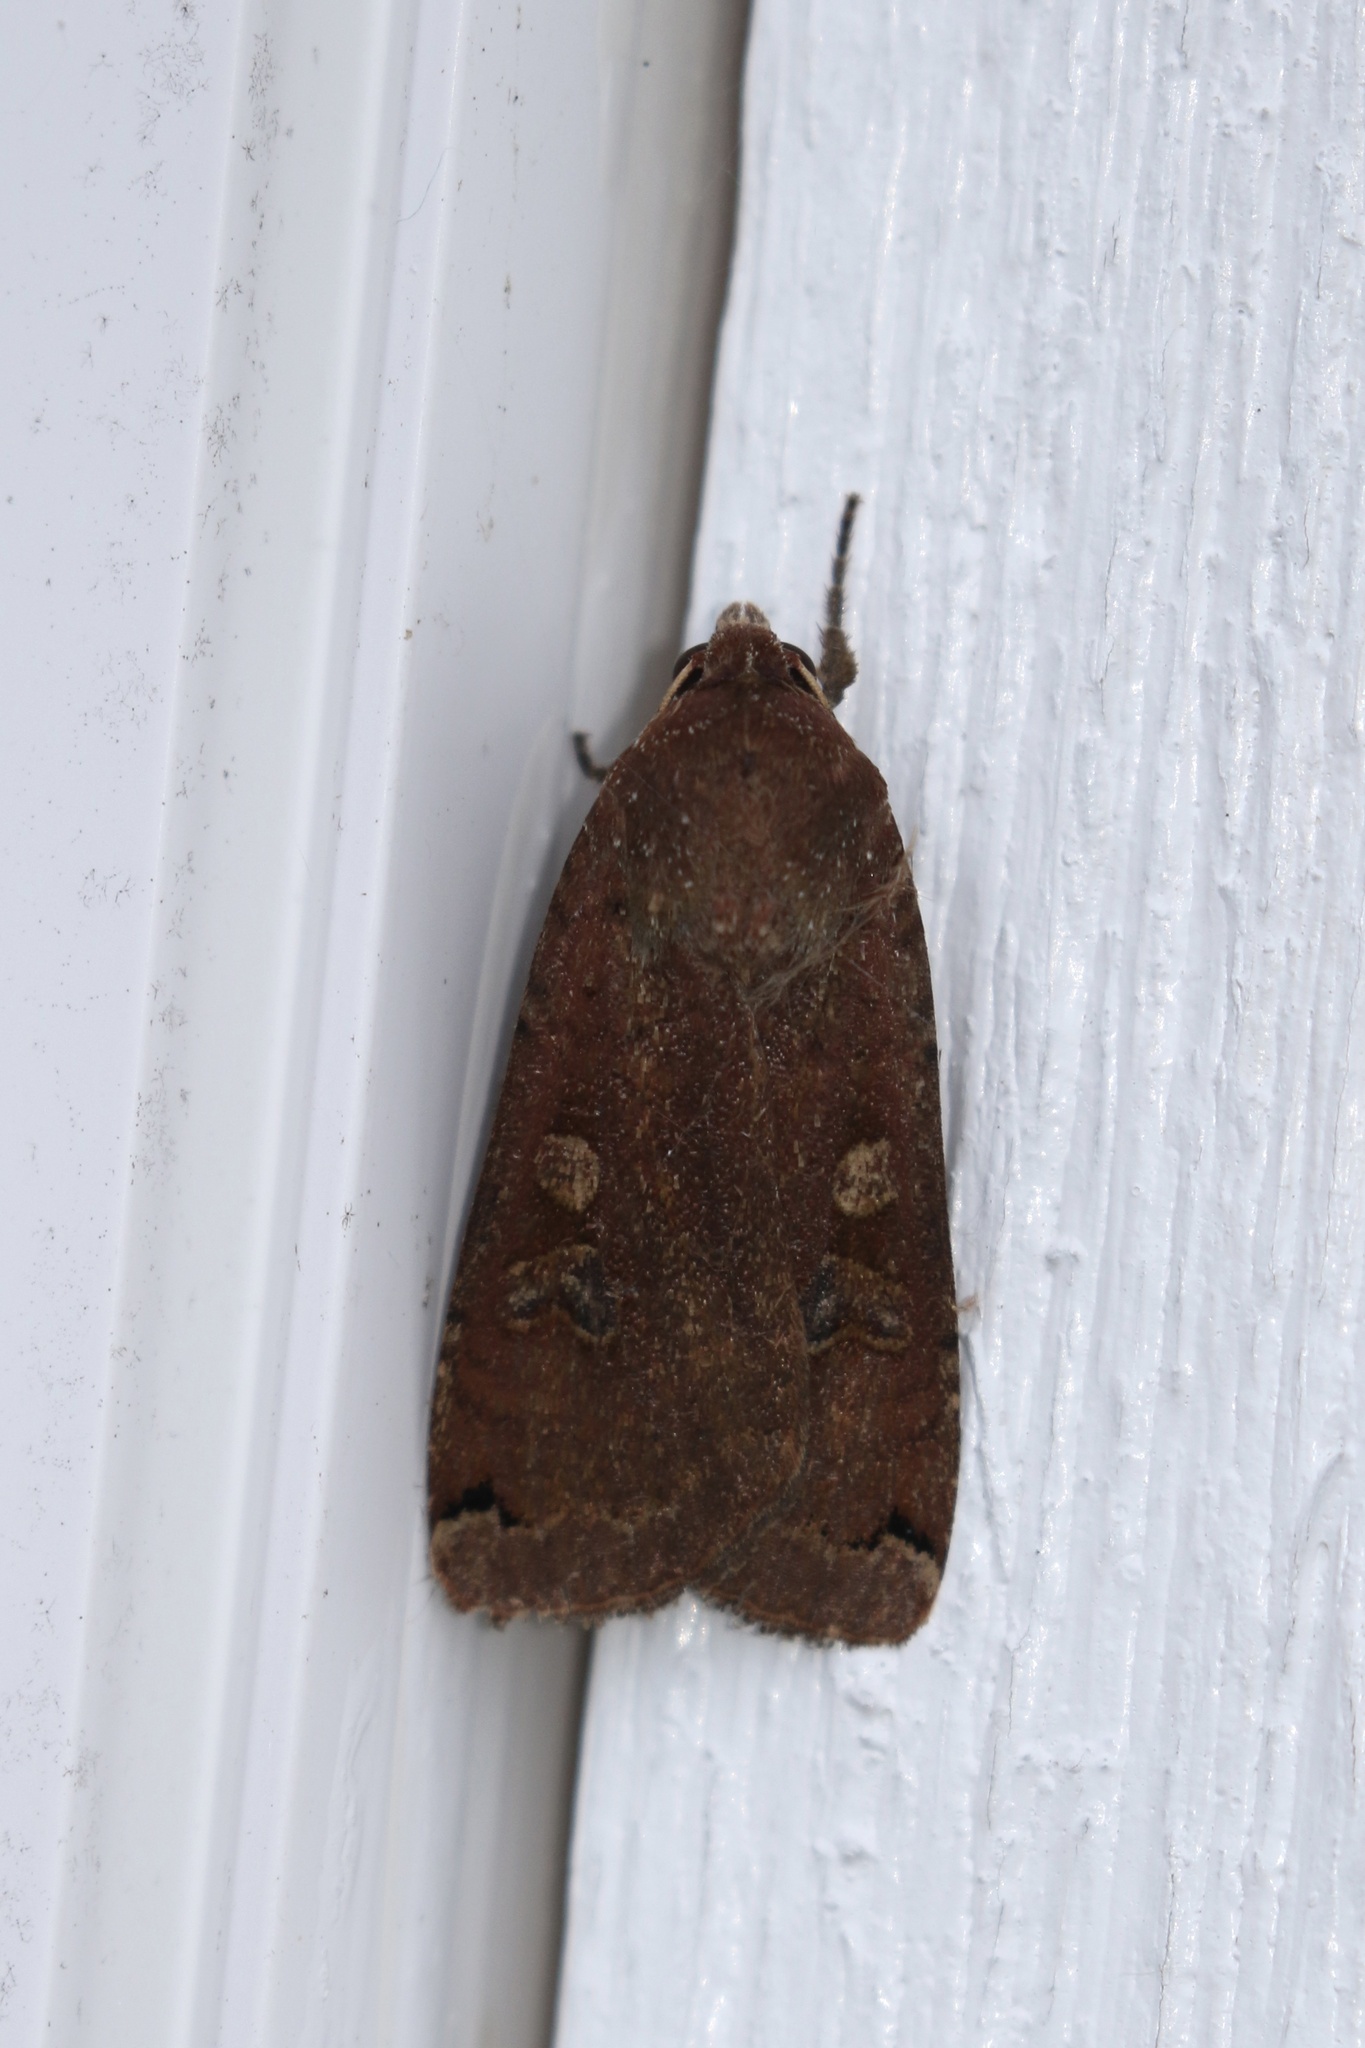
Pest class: cutworms